Gene Mayl (American football)

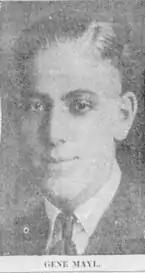
Eugene Mayl, 1940

Eugene Aloysius Mayl (October 23, 1901 – July 12, 1986) was an American football and basketball player and attorney.